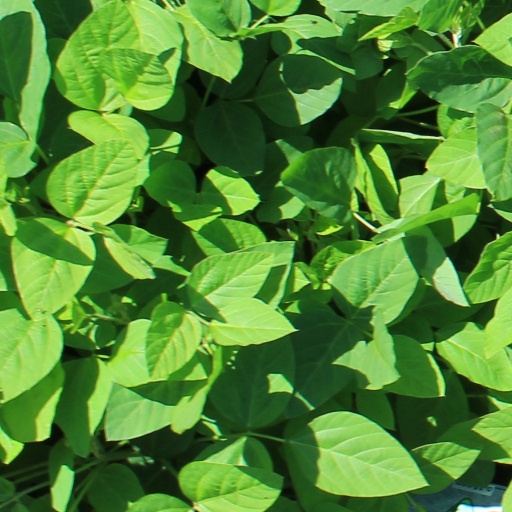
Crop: soybean